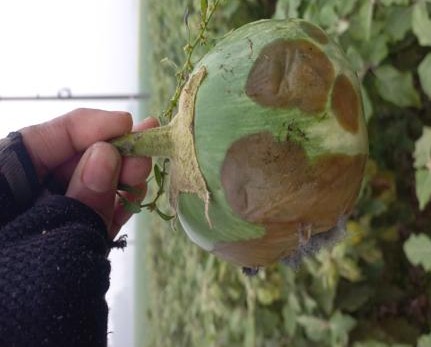
Label: Phomopsis Bright